Vojen

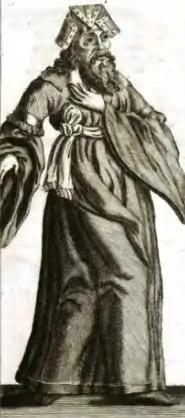
Wogen

Vojen was the third of the seven Bohemian mythical princes between the (also mythical) founder of the Přemyslid dynasty Přemysl the Ploughman and the first historical prince Bořivoj. The names of the princes were first recorded in Cosmas chronicle and then transmitted into the most of historical books of the 19th century including František Palacký's "The History of the Czech Nation in Bohemia and Moravia".